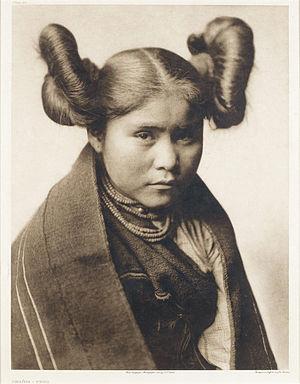
Chaiwa - Tewa, 1922.
L'Indien d'Amérique du Nord est une collection de photographies réalisée par Edward Sheriff Curtis entre 1907 et 1930.